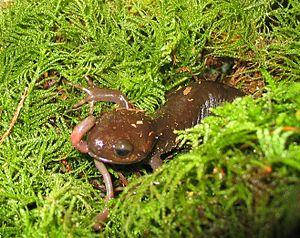
Ambystoma gracile, la Salamandre foncée, est une espèce d'urodèles de la famille des Ambystomatidae.
Les amphibiens, anciennement « batraciens », forment une classe de vertébrés tétrapodes. Ils sont généralement définis comme un groupe incluant l'« ensemble des tétrapodes non-amniotes ». La branche de la zoologie qui les étudie est l'herpétologie, plus précisément la batrachologie, du grec batrachos, grenouille, qui leur est spécialement consacrée.